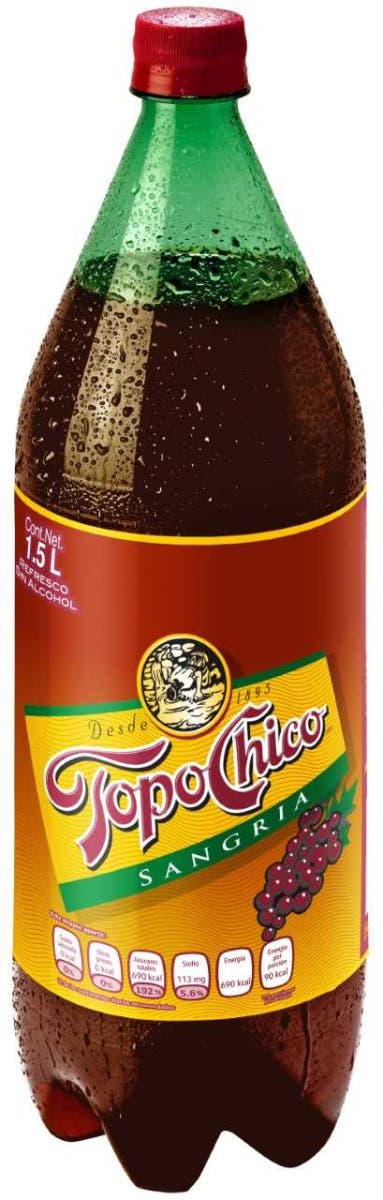
A Topo chico sangaree flavor soda in a 1.5-liters plastic bottle